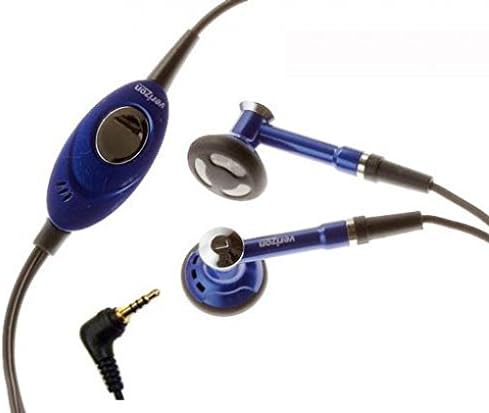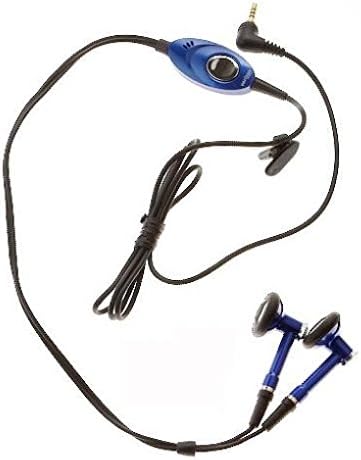
Headset OEM 2.5mm Hands-Free Earphones Dual Earbuds Headphones Microphone Stereo Blue for Verizon Samsung Convoy 2 - Verizon Samsung Convoy U640 - Verizon Samsung Gusto 2 - Verizon Samsung Gusto U360
Category: Cell Phones & Accessories
Headset OEM 2.5mm Hands-free Earphones Dual Earbuds Headphones Microphone Stereo Blue. Original Universal 2.5mm Stereo Headset with One touch Send & End button. Verizon 2.5 mm universal port Stereo hands free, ear bud style headset is specifically designed to fit 2.5 mm universal port stereo cell phone models with a sensitive microphone and stereo audio output built-in. Sleek ear-buds fit snugly into the ear. In-line microphone: Microphone reduces background noise, & increases the volume & clarity of your voice transmission. Molded audio adapter is integrated in-line, to eliminate static connections. Excellent audio quality enabling the use of your 2.5 mm universal port stereo cell phone's built-in stereo output, hands free! Drive more safely with both hands on the wheel. Compatible with all phones with 2.5mm headset jack. Comes in Bulk Packaging (Non-Retail Package).
Features: Verizon 2.5mm port hands-free headset for your phone. | High Quality Audio; Easy to Operate; Hands-Free; Comfortable fit. | Includes a Send / End key on the mic to allow you to receive and end calls with the push of a button. Color: Blue. | This headset allows listening stereo music and hands-free phone calls. | Easy to use control button, so you can answer or end phone calls (phone must support this). Comes in Bulk Packaging (Non-Retail Package).